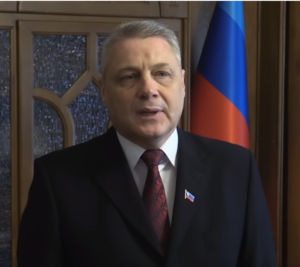
Sergueï Ivanovitch Kozlov est le président du Conseil des ministres de la République populaire de Lougansk depuis décembre 2015.